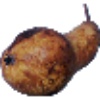
Label: Pear Abate 1